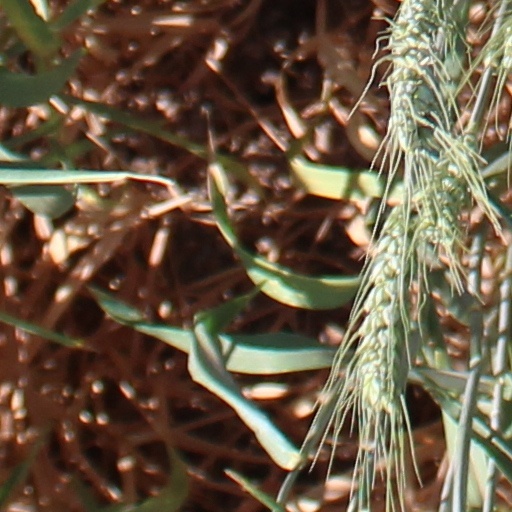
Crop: wheat